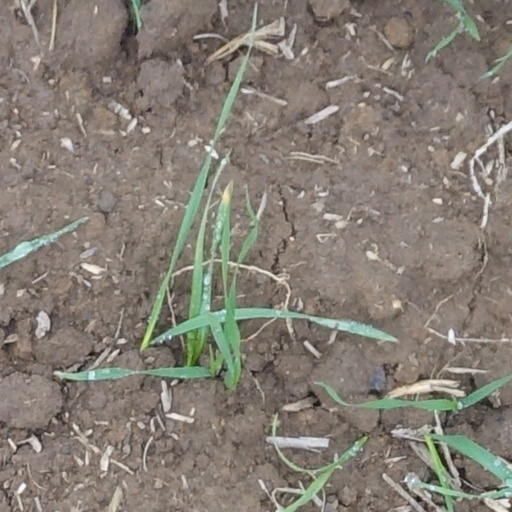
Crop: wheat